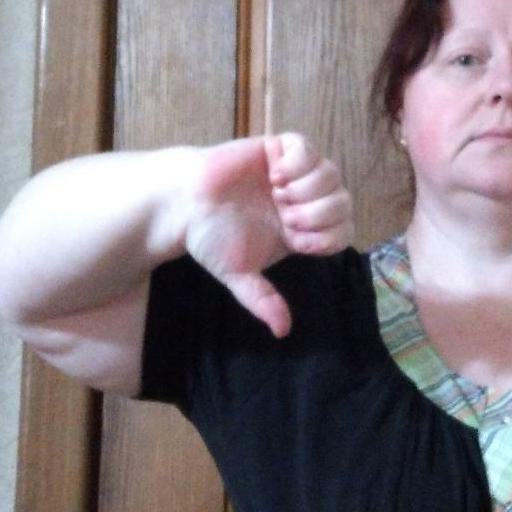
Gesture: dislike